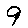
Label: 9